Dmitri Sychev

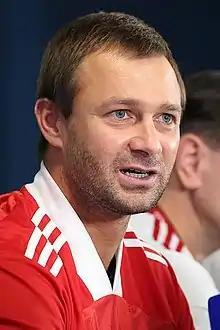
Sychev in 2021

Dmitri Yevgenyevich Sychev (born 26 October 1983) is a Russian professional football official and a former player who played as a forward or as a midfielder. He is the president of Irtysh Omsk. He was hailed by the international press as "The Russian Michael Owen", because of his pace, and was dubbed "the most sensational young Russian forward since Vladimir Beschastnykh". He was well known for his blinding pace and agility.